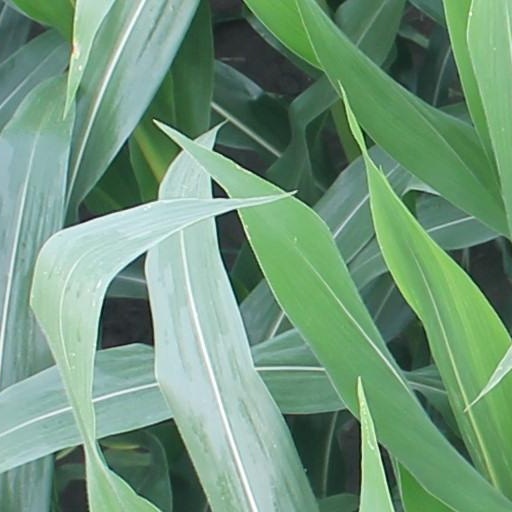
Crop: maize; corn